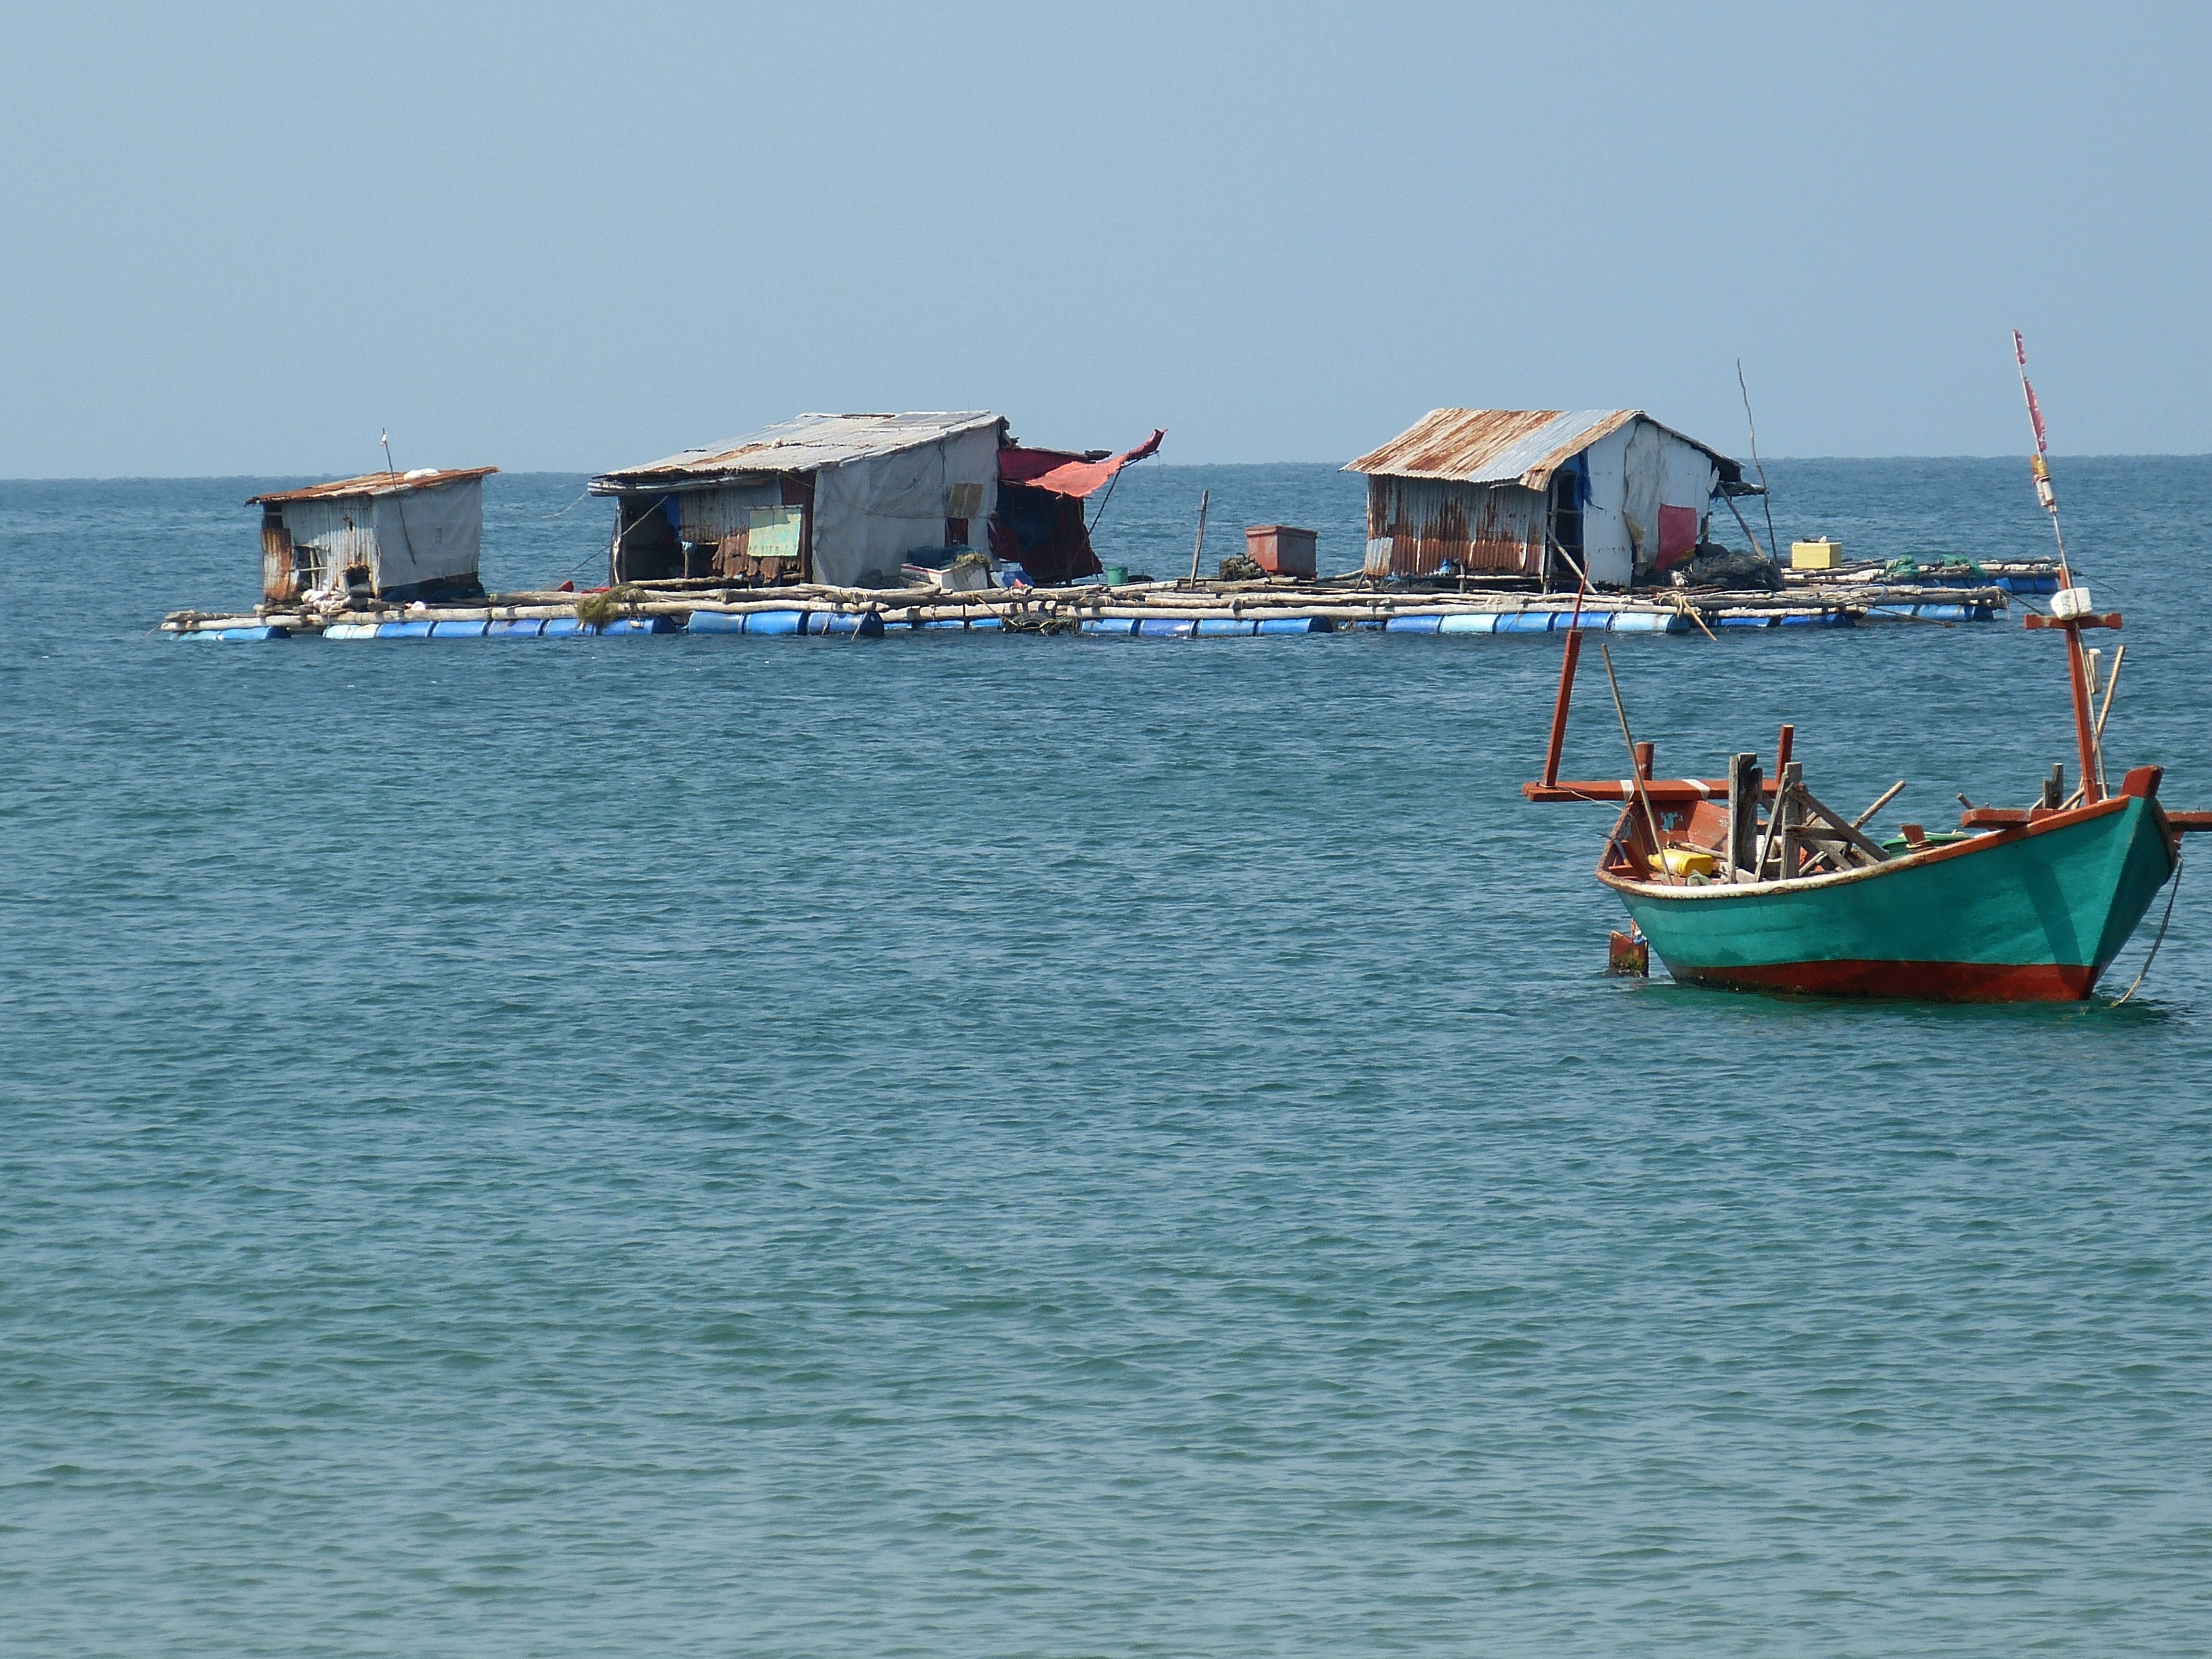
beach, sea, coast, ocean, boat, ship, vacation, live, vehicle, bay, island, fish, fishing boat, boating, boats, watercraft, vietnam, raft, fischer, fishing vessel, long tail boat, phu quoc